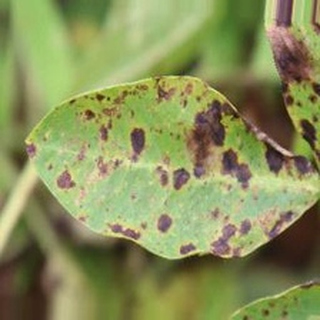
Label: groundnut_late_leaf_spot